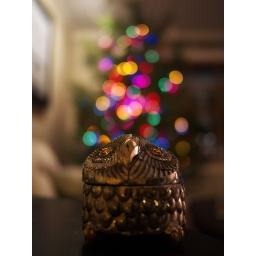
Chicago, IL - Our owl music box with the Christmas tree we just put up in the background